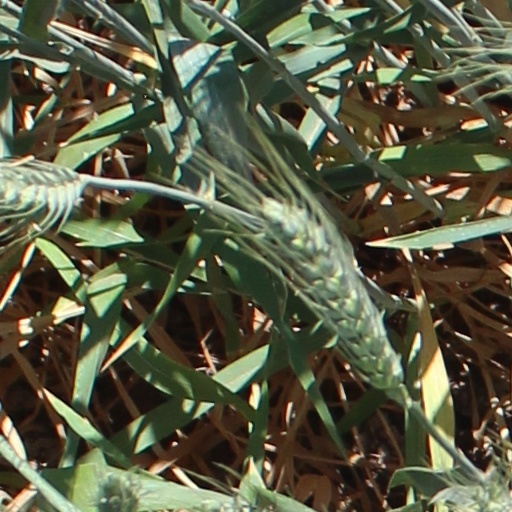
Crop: wheat